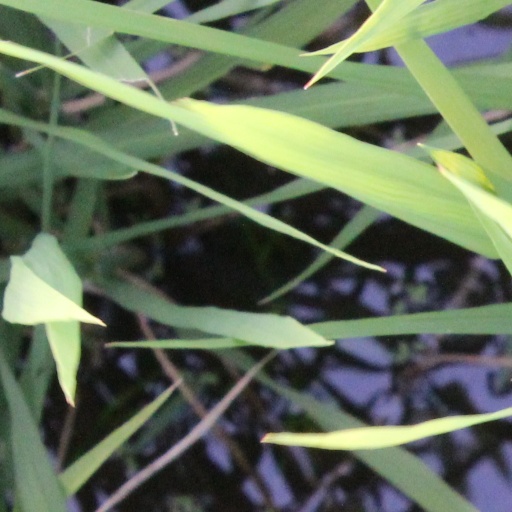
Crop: rice